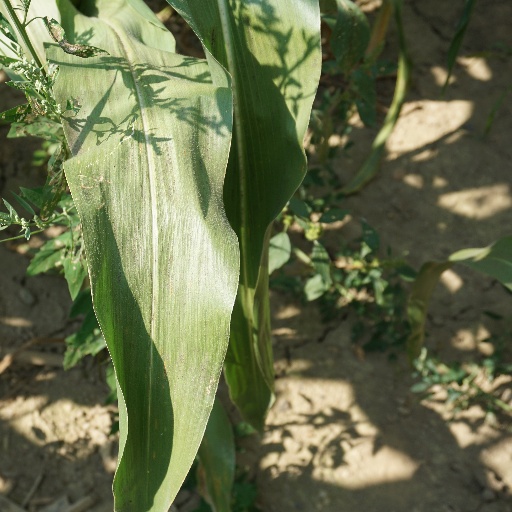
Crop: maize; corn